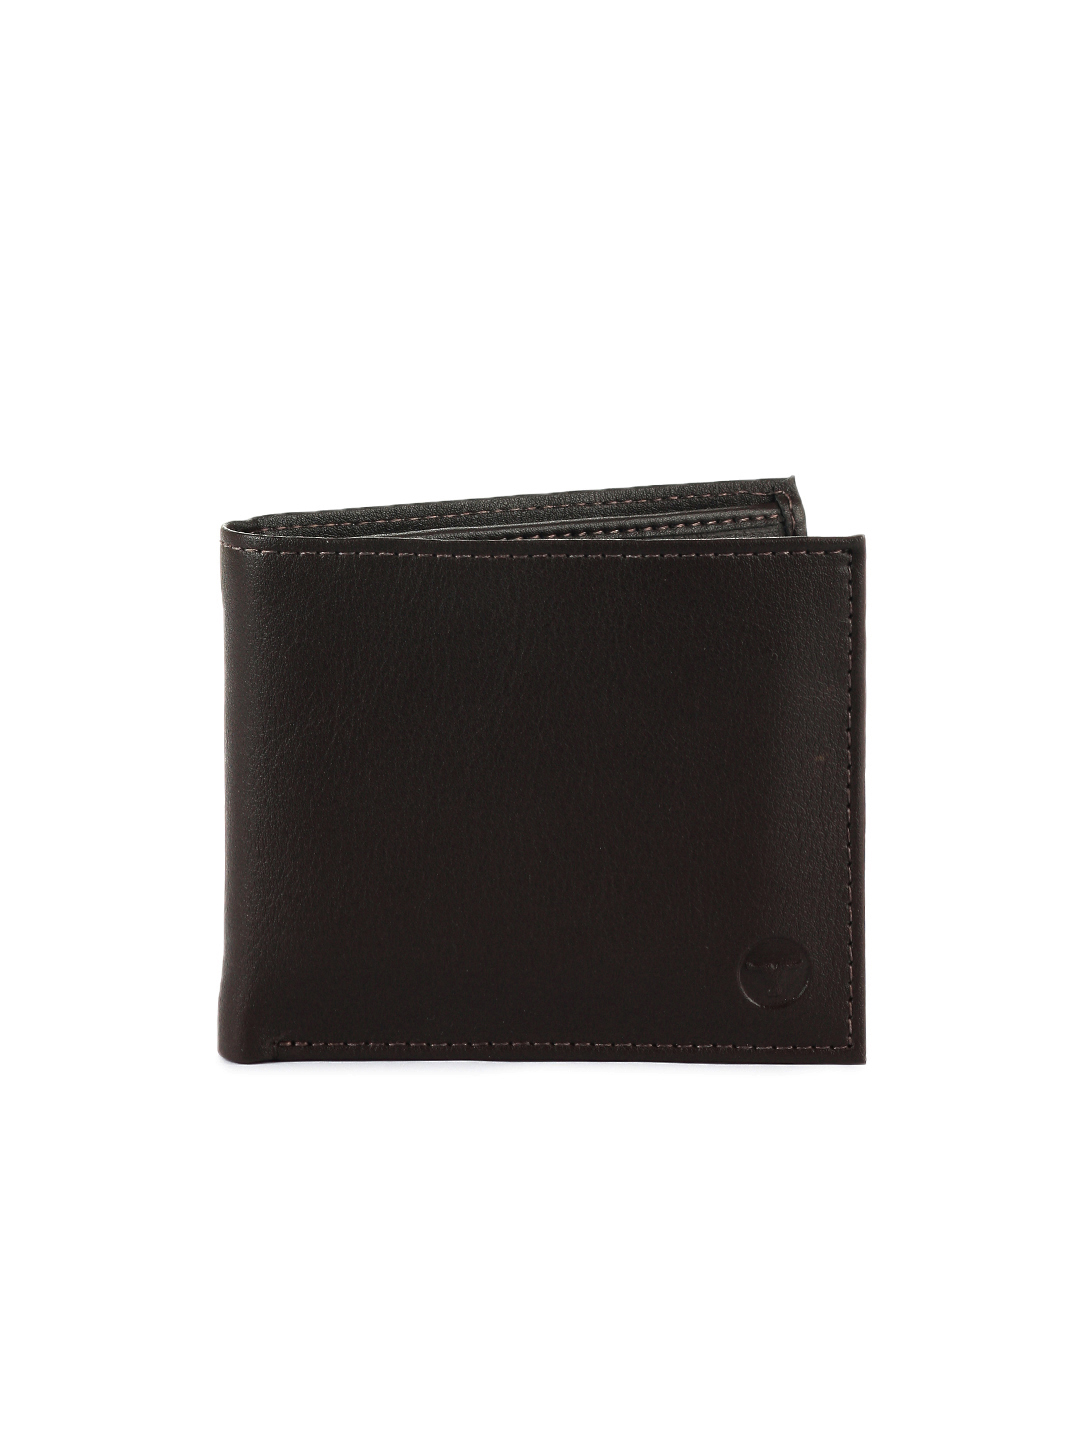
Bulchee Men Brown Wallet
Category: Accessories / Wallets / Wallets
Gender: Men
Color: Brown
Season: Winter 2015
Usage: Casual